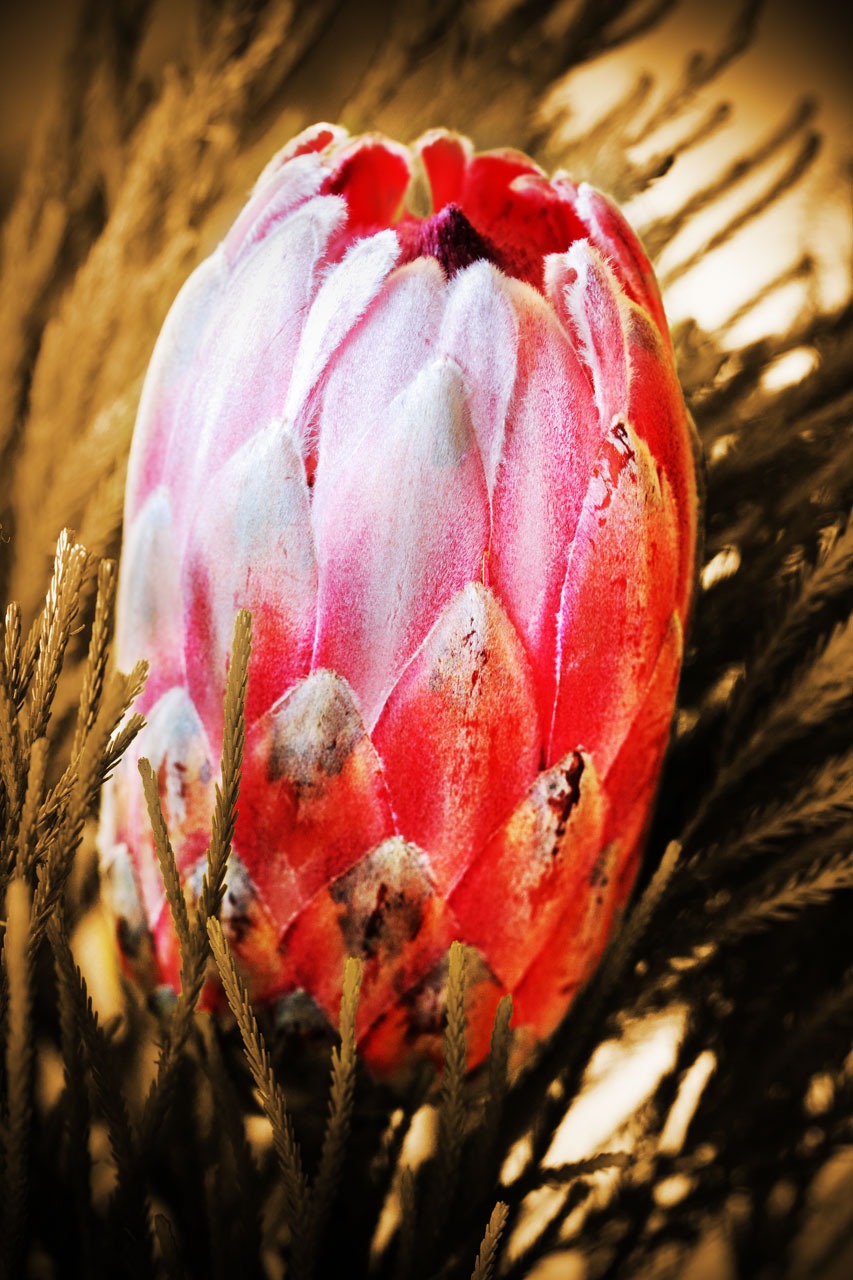
nature, blossom, plant, leaf, flower, petal, bloom, tulip, decoration, red, tropical, botany, pink, flora, close up, exotic, macro photography, flowering plant, land plant